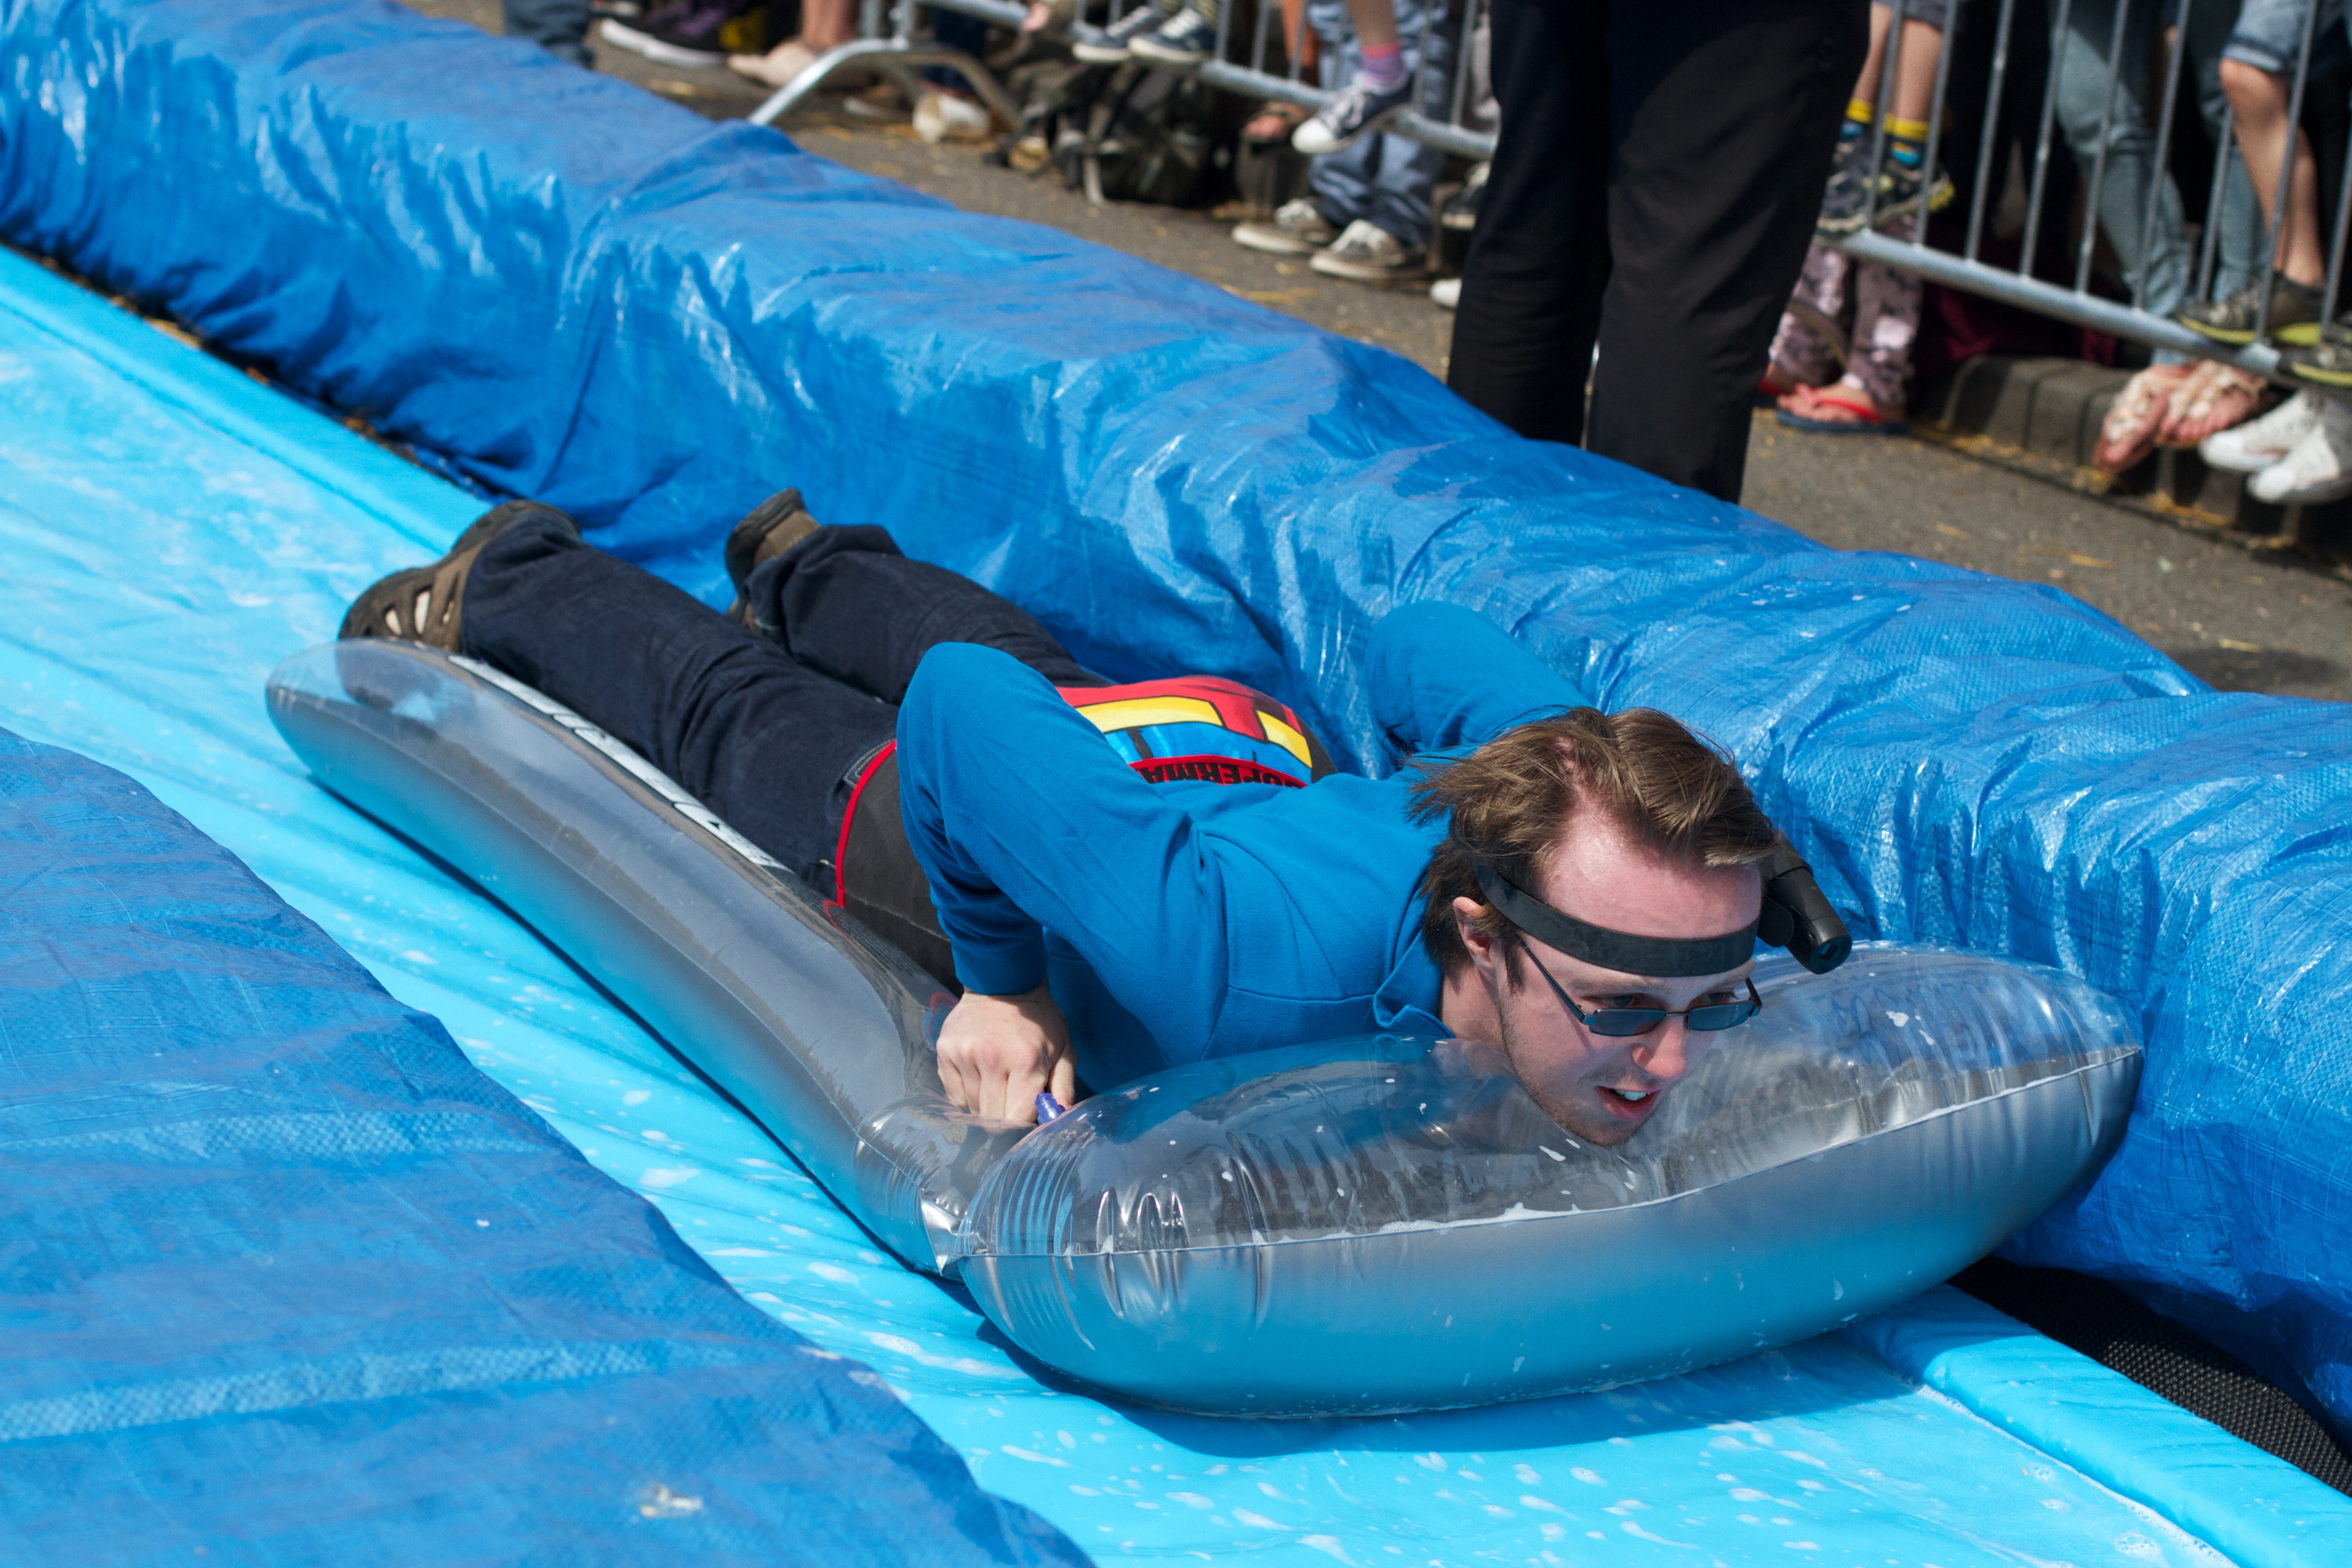
recreation, amusement park, swimming pool, leisure, water park, tubing, inflatable